House of Romanov

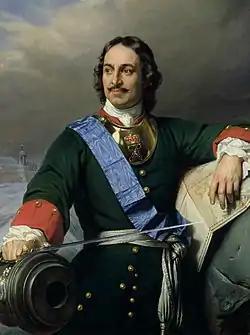
Peter the Great (1672–1725)

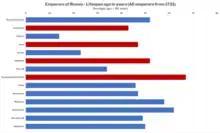
Lifespan age of all the Russian emperors (1721–1918). The House of Romanov was noted for its succession of short-lived royals.

Mikhail was succeeded by his only son Alexei, who steered the country quietly through numerous troubles. Upon Alexei's death, there was a period of dynastic struggle between his children by his first wife Maria Ilyinichna Miloslavskaya (Feodor III, Sofia Alexeyevna, Ivan V) and his son by his second wife Nataliya Kyrillovna Naryshkina, the future Peter the Great. Peter ruled from 1682 until his death in 1725. In numerous successful wars he expanded the tsardom into a huge empire that became a major European power. He led a cultural revolution that replaced some of the traditionalist and medieval social and political system with a modern, scientific, Europe-oriented, and rationalist system.